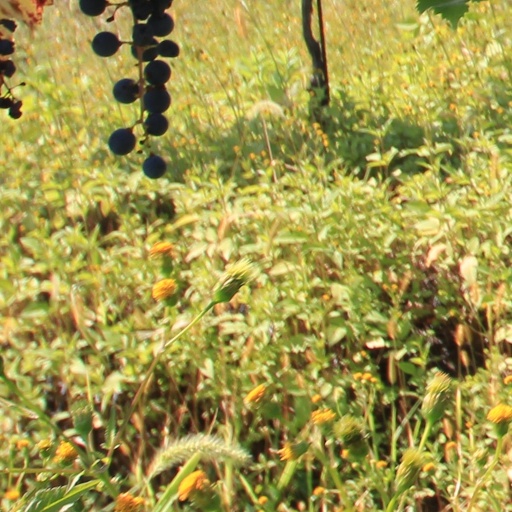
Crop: grape